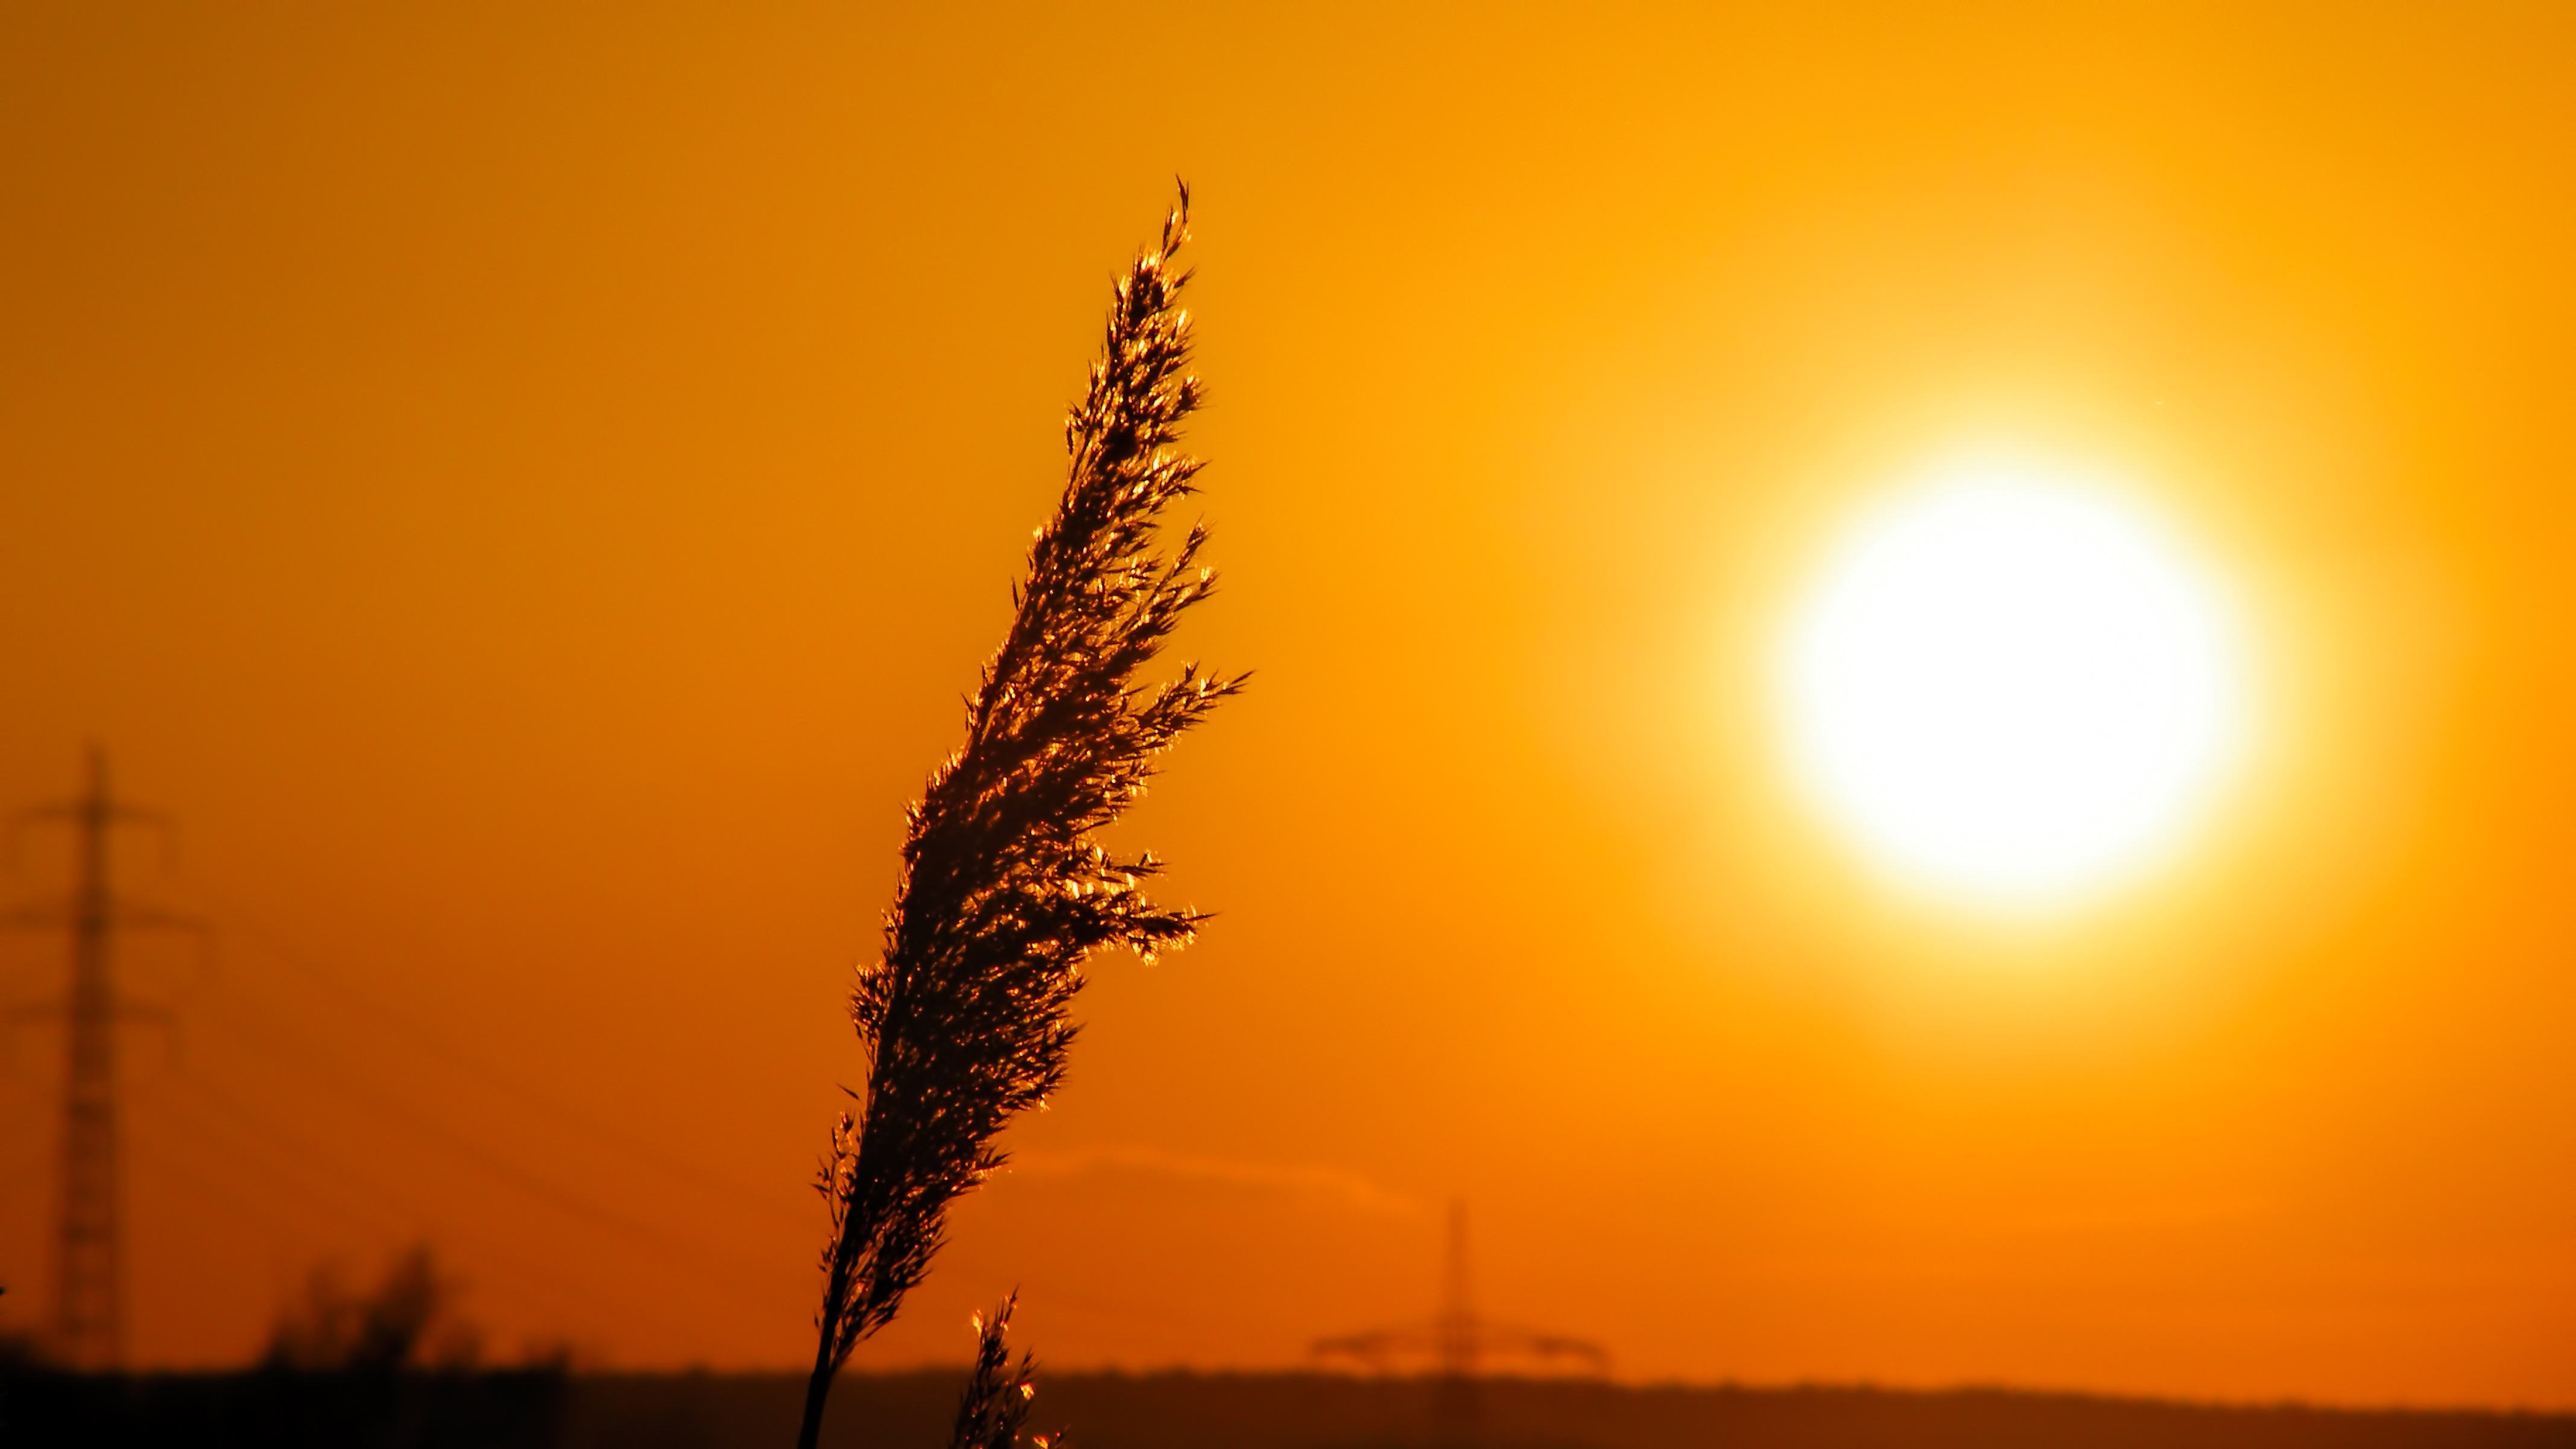
landscape, nature, horizon, sky, sun, sunrise, sunset, field, sunlight, morning, dawn, dusk, evening, twilight, yellow, clouds, rush, abendstimmung, afterglow, evening sky, silhuette, astronomical object, prettin, atmospheric phenomenon, elbaue